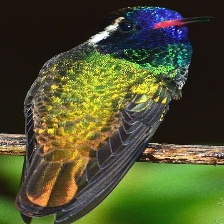
Species: WHITE EARED HUMMINGBIRD
Scientific name: BASILINNA LEUCOTIS
ImageNet parent category: hummingbird